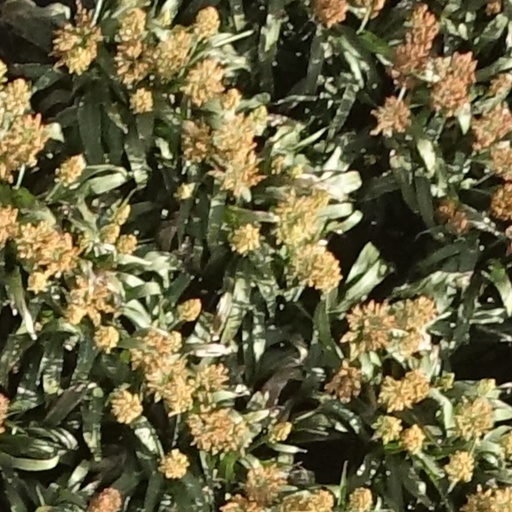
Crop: sorghum